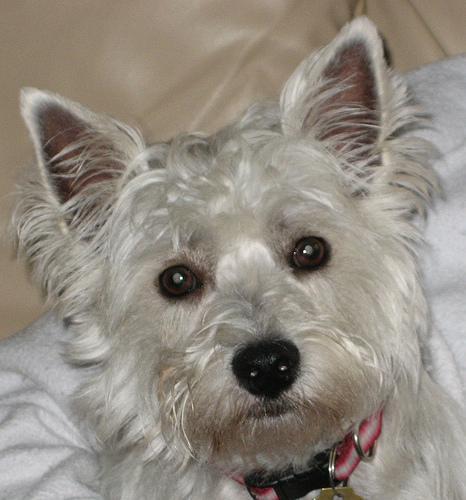
West_Highland_white_terrier